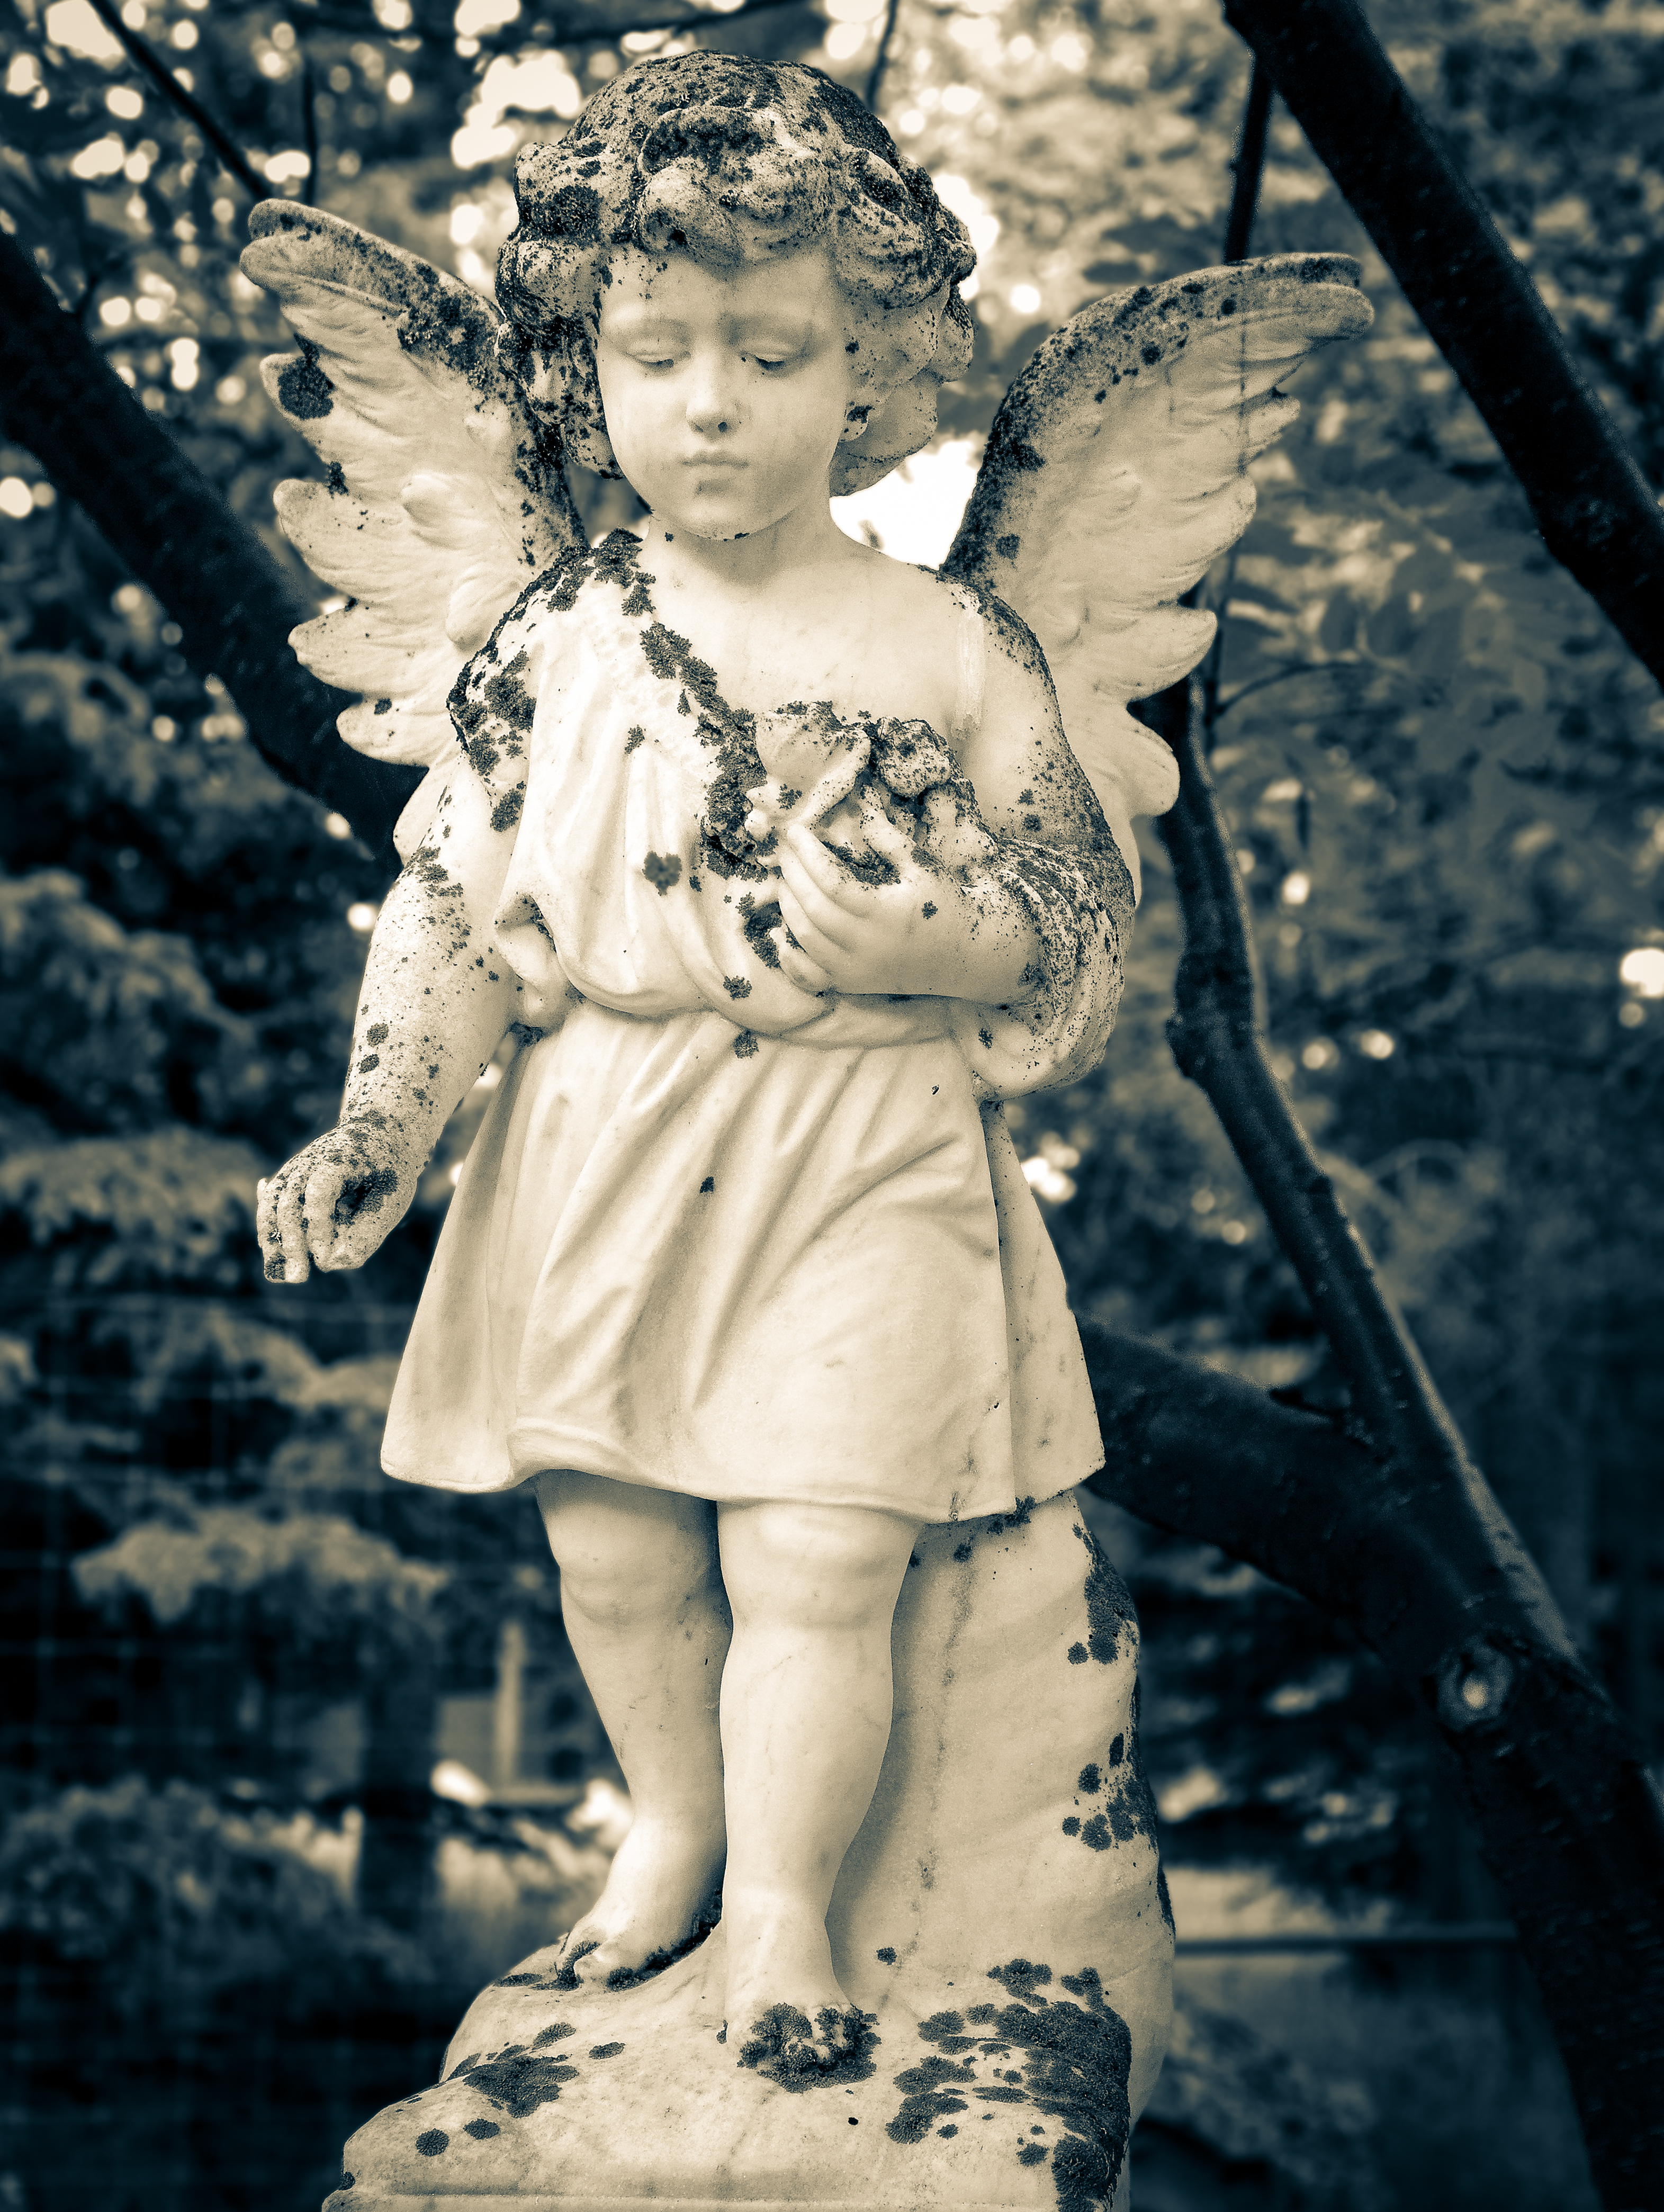
photography, vintage, statue, spring, child, fashion, lady, grave, angel, dress, photograph, cemetary, beauty, tomb, banff, guardian, msh0714, msh07145, photo shoot, fictional character, portrait photography, human positions